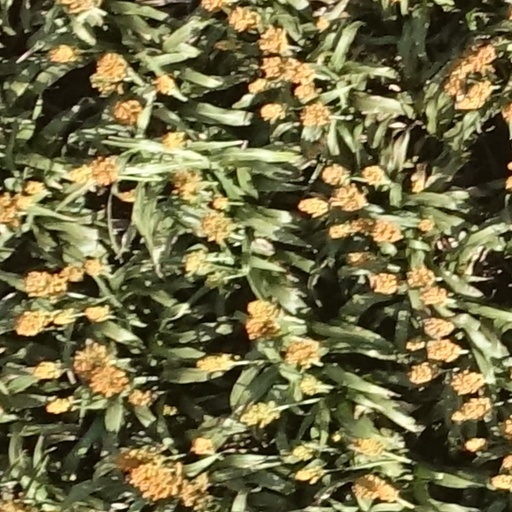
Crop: sorghum